The Walls and Gates of Peking

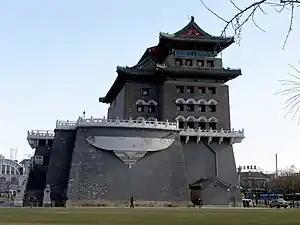
Qianmen

The Walls and Gates of Peking is a book written by Osvald Sirén, originally published in English with a run of 800 copies by The Bodley Head in London in 1924. It provides historical records of the walls and gates of Beijing and has 109 photos taken by Osvald Siren and 53 architectural drawings of gates made by Chinese artists.